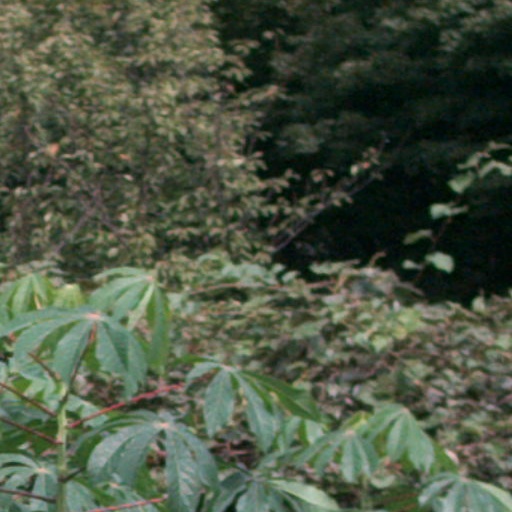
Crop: cassava